8th Engineer Battalion (United States)

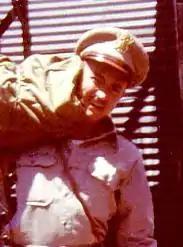
Richard O. Eiler: Distinguished Service Cross Citation

The 8th Engineer Battalion deployed in support of Operation Enduring Freedom, Afghanistan during 2010 through 2011. Designated "Task Force Trojan Horse" the unit was responsible for Counter Improvised Explosive Device (C-IED) operations in Regional Command (RC) South, Afghanistan. Task Force Trojan Horse comprised the Headquarters and Headquarters Company, Field Support Company, 937th Clearance Company, 87th Sapper Company, 59th Mobility Augmentation Company and the 572nd Mobility Augmentation Company.